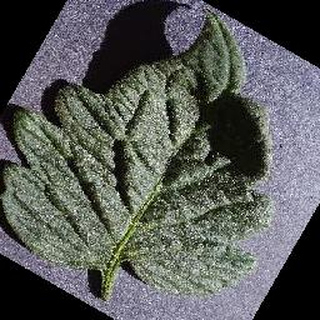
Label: healthy_tomato